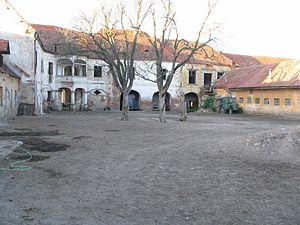
Rešice est une commune du district de Znojmo, dans la région de Moravie-du-Sud, en République tchèque. Sa population s'élevait à 342 habitants en 2019.